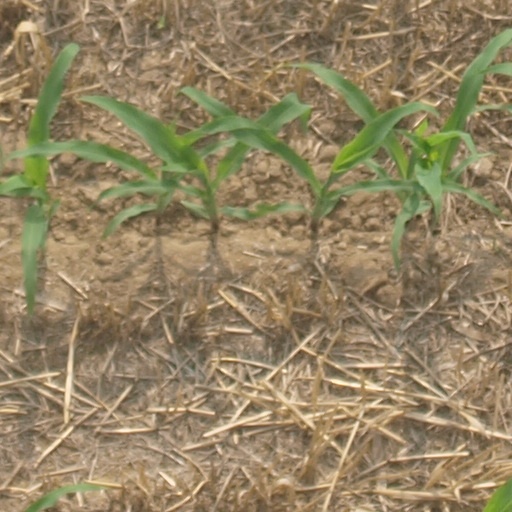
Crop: maize; corn